Chetavani ra Chungatya

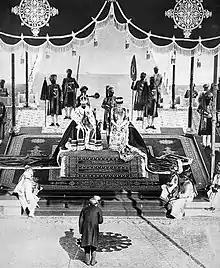
The Nizam of Hyderabad Mir Osman Ali Khan pays homage to the Emperor and Empress at the Delhi Durbar, December 1911

Even in the Delhi Darbar of 1911, Maharana Fateh Singh did not attend the durbar and the royal procession of George V. He met the emperor at Salimgarh railway station and returned to Udaipur therefrom. The testimony of the accused Somdutt during the Nimej Murder Case (Arrah Conspiracy), whose main accused was Zorawar Singh Barhath, revealed the plannings of revolutionaries. It became known that Kesari Singh Barhath and Gopal Singh Kharwa had once again devised ways to prevent Maharana from attending the durbar.